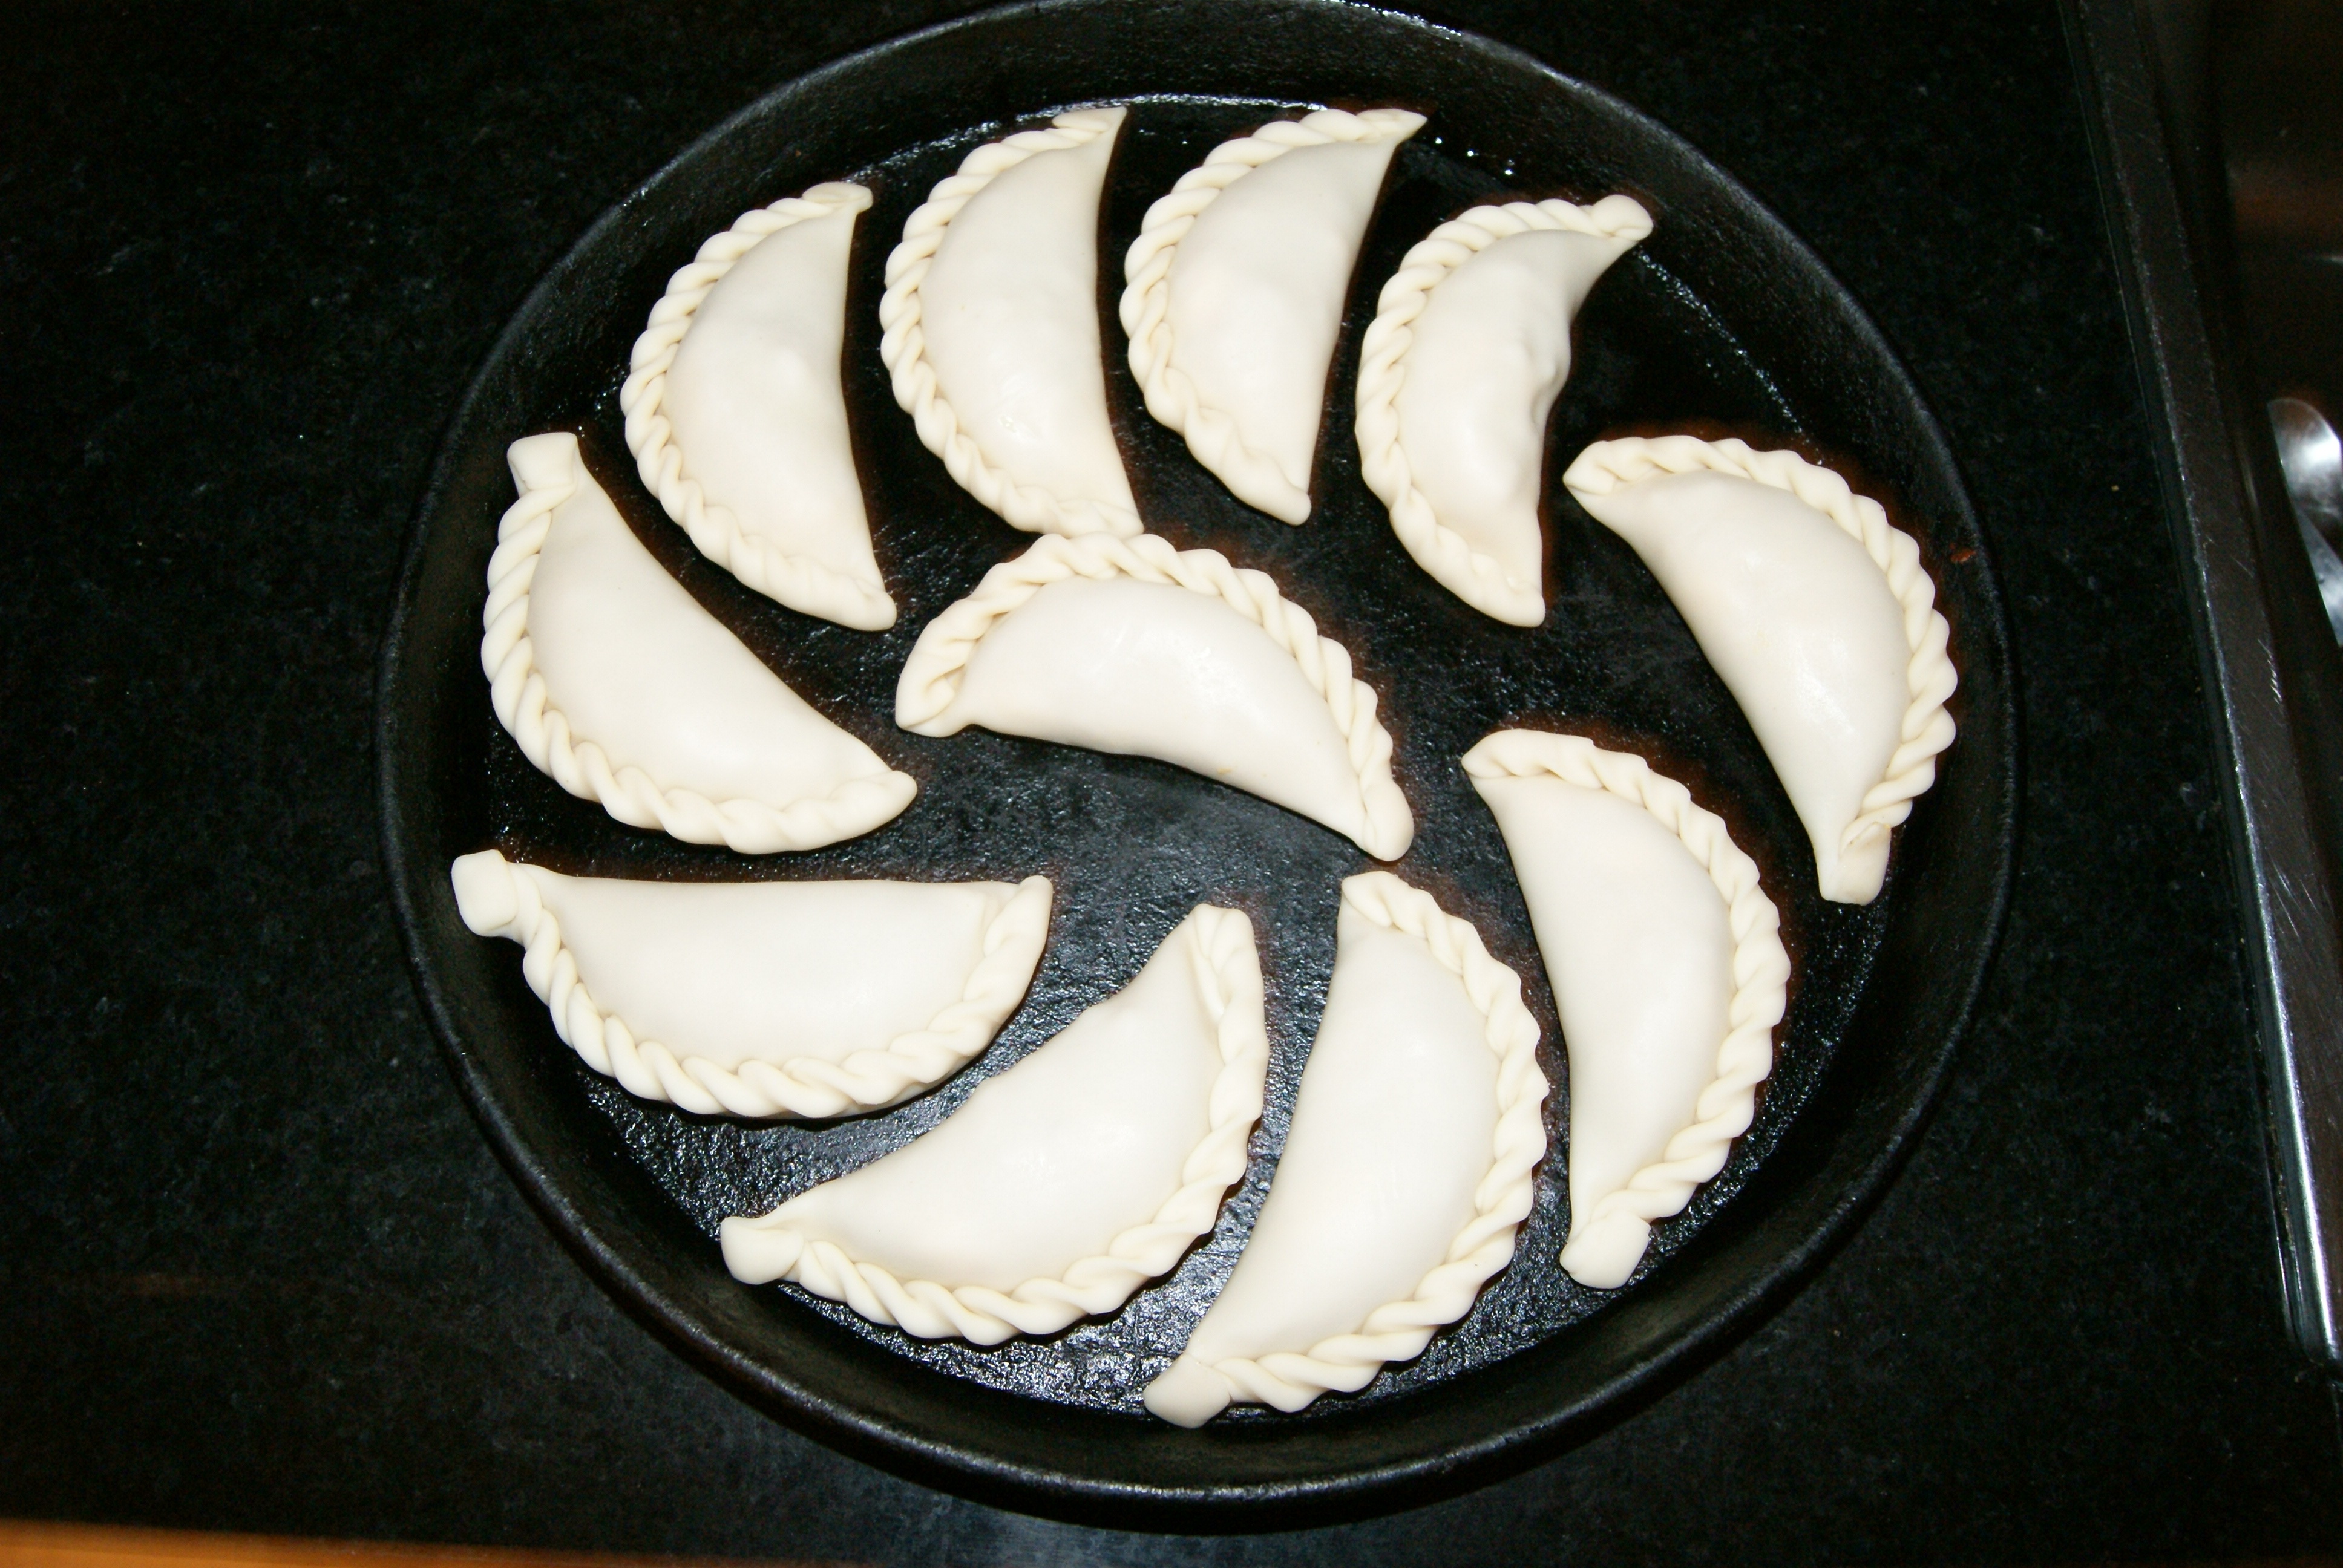
dish, food, baking, cookie, dessert, cuisine, cake, pie, whipped cream, icing, sweetness, traditional, baked goods, flavor, buttercream, repulgue, snack food, cookies and crackers